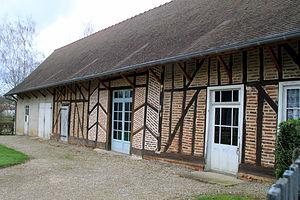
La Chapelle-Saint-Sauveur (Saône-et-Loire) gîte bressane